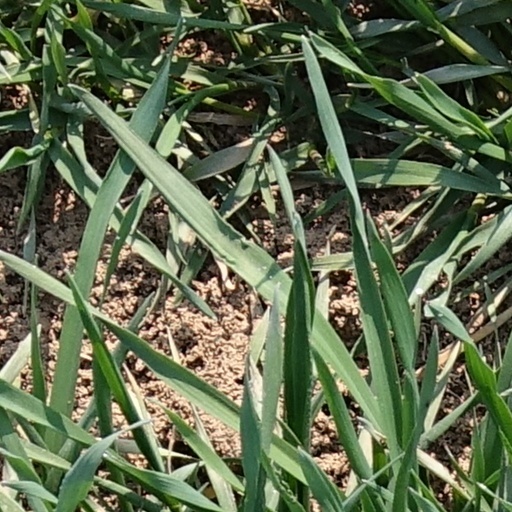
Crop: wheat